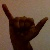
The image shows a hand gesture representing the letter 'Y' in Indian Sign Language.